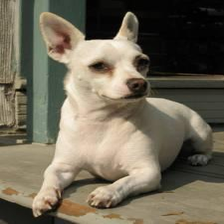
Species: dog
Breed: chihuahua